Japan–Taiwan Exchange Association

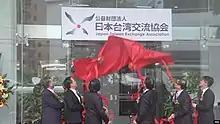
Plaque unveiling ceremony for the Japan–Taiwan Exchange Association in 2017

The, formerly known as Interchange Association, is an organization that represents the interests of Japan in Taiwan. In 2017, the current name was adopted.